Middleton Field

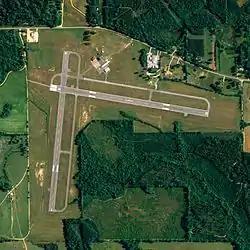
NAIP aerial image, 30 June 2006

Middleton Field is a public-use airport located west of the central business district of Evergreen, a city in Conecuh County, Alabama, United States. According to the FAA's National Plan of Integrated Airport Systems for 2009–2013, it is categorized as a "general aviation" facility. Although the airport is owned by the City of Evergreen, it is primarily used for flight training by the U.S. Navy as Naval Outlying Field Evergreen under Whiting Field.